Lhasa Newar

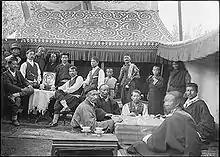
Newar traders listening to the gramophone and playing Chinese dominoes (bha), Lhasa, 1921.

Lhasa Newar (alternate name: Lhasa Newah) refers to the expatriate Newar traders and artisans who traveled between the Kathmandu Valley and Tibet from centuries ago. These Nepalese merchants conducted trade between Nepal, Tibet and Bengal, India over the Silk Road, and acted as a bridge for economic and cultural exchanges between South Asia and Central Asia.